Trierarchy

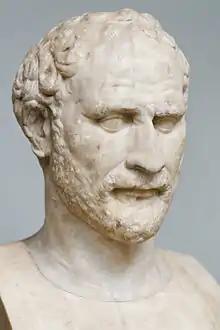
Bust of Demosthenes (384-382 BCE), trierarch who proposed various reforms to the system. (Roman copy of a Greek original sculpted by Polyeuktos).

By the mid 350s BCE the trierarchy was in need of reform. A lack of eligible citizens willing to spend their time and money performing the liturgy led to a law being passed in 358/7 BCE that aimed to restructure the system. The new law, called Periandros's Law, would annually register a group of 1,200 individuals (the "synteleis)" who were to be called upon to perform trierarchic service. The law further divided the "synteleis" into twenty divisions ("symmoria)" of sixty members who were in charge of manning fewer than twenty ships. Although the aim of the reforms was to alleviate the financial burden placed on each trierarch there were still issues with the system, namely that the financial burden was evenly distributed among members of unequal wealth, and that frequently the full 1,200 of the "synteleis" was not assembled.